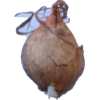
Label: onion